The Giver

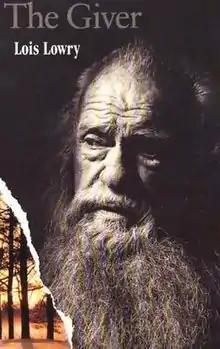
First edition (1993)

The Giver is a 1993 young adult dystopian novel written by American author Lois Lowry and is set in a society which at first appears to be utopian but is revealed to be dystopian as the story progresses. In the novel, the society has taken away pain and strife by converting to "Sameness", a plan that has also eradicated emotional depth from their lives. In an effort to preserve order, the society has a true sense of equality and lacks any color, climate, or terrain. The protagonist of the story, a 12-year-old boy named Jonas, is selected to inherit the position of Receiver of Memory, the person who stores all the memories of the time before Sameness. Jonas struggles with concepts of the new emotions and things introduced to him, and whether they are inherently good, evil, or in between, and whether it is possible to have one without the other.